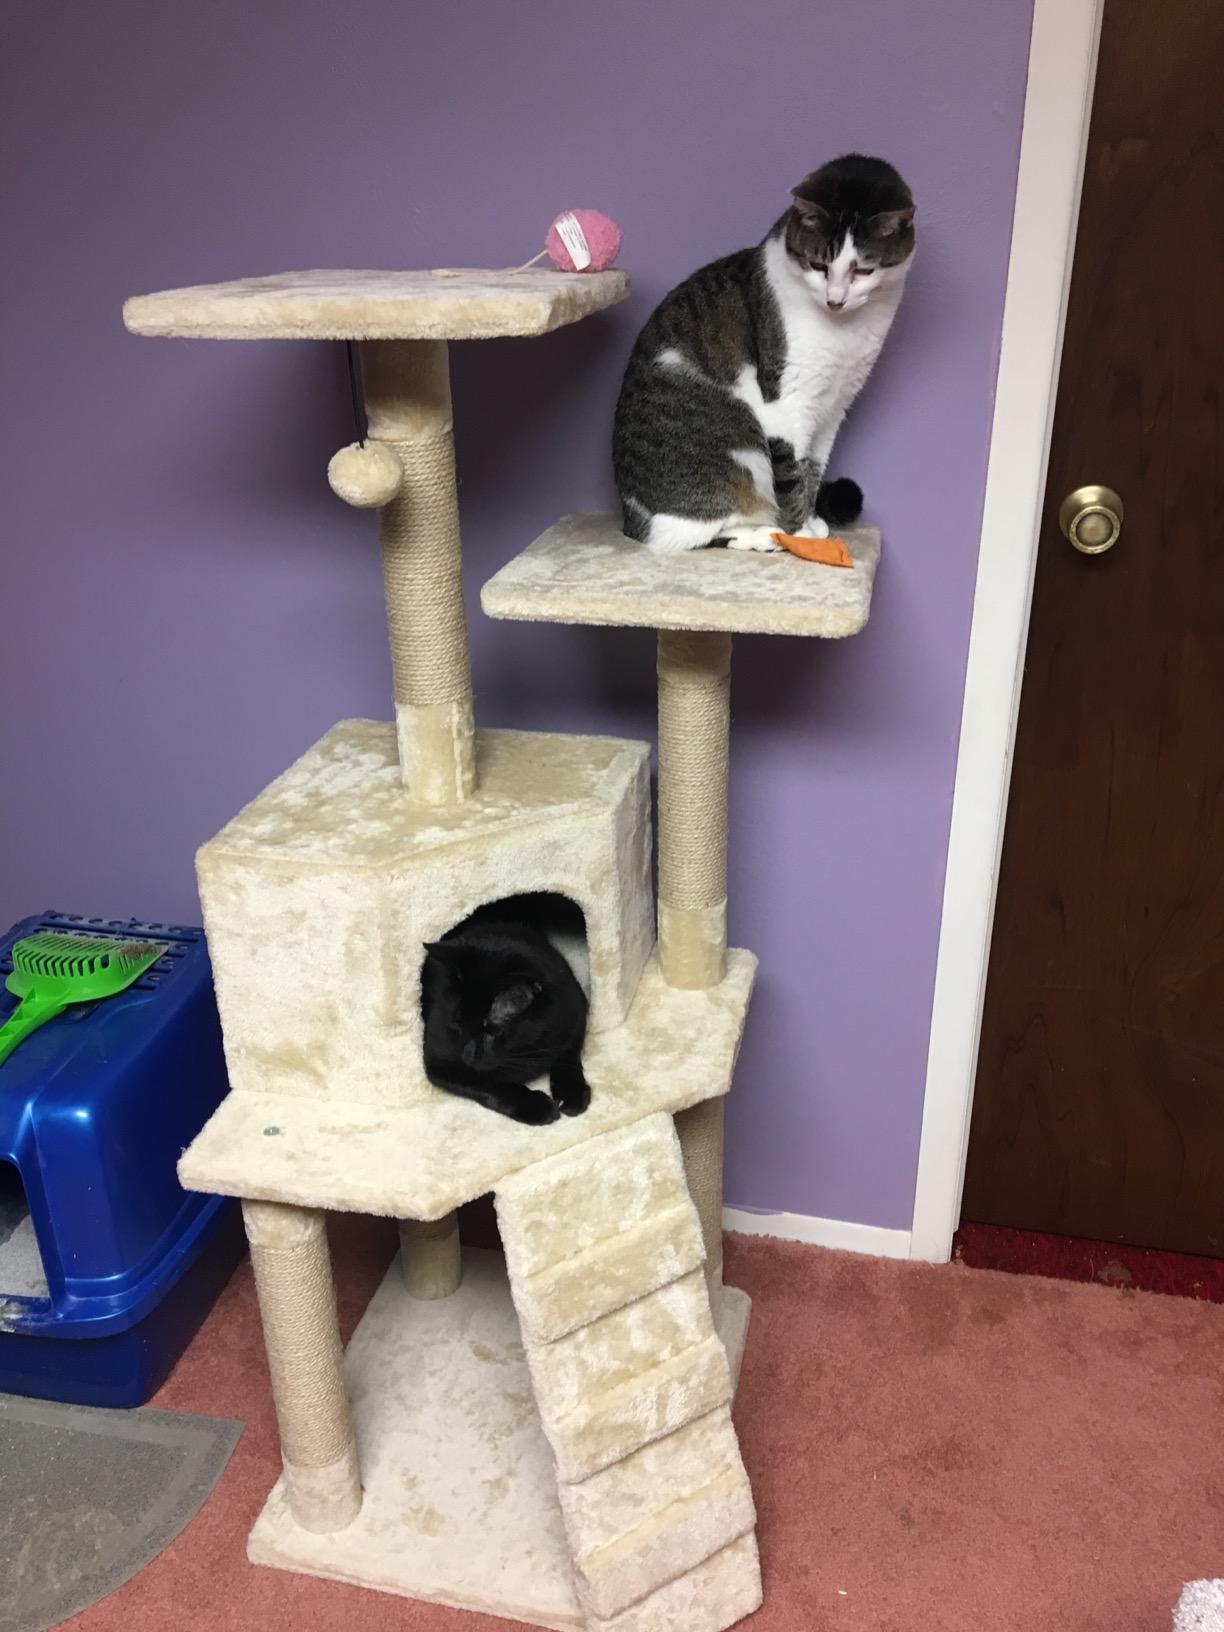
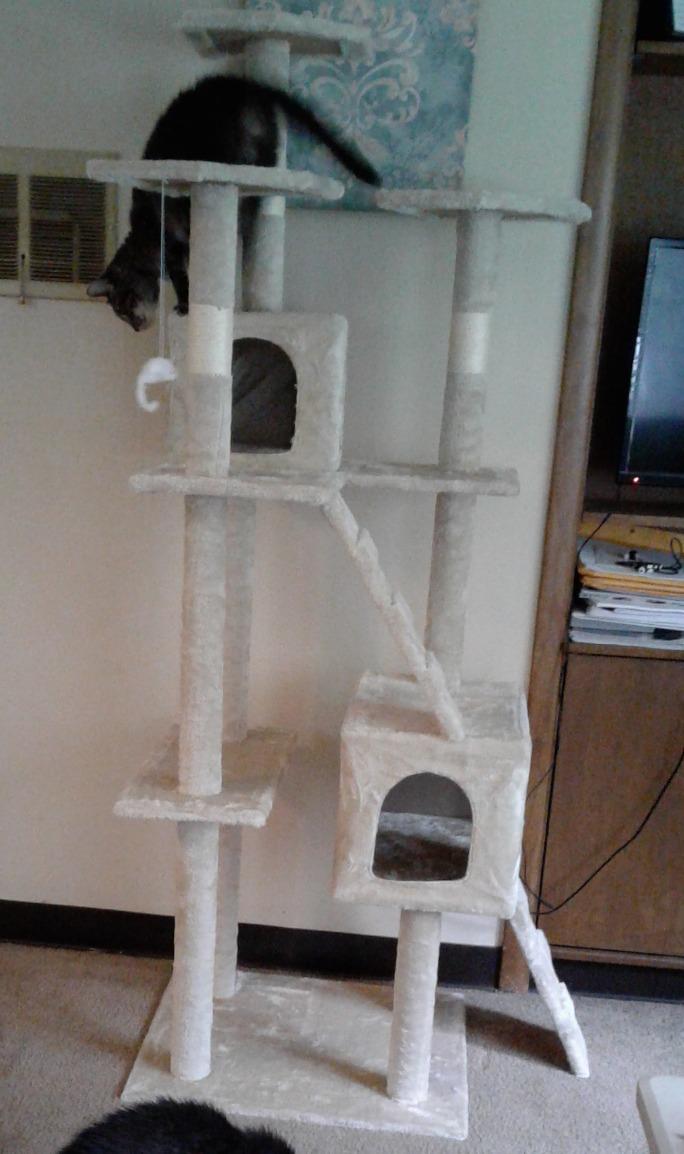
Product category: items_cat tree
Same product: no